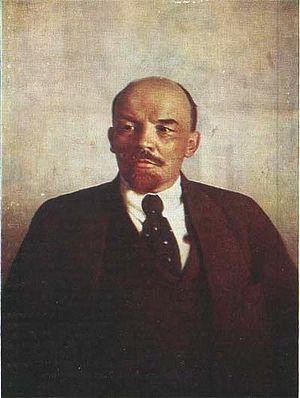
Vladimir Ilitch Oulianov, dit Lénine, né à Simbirsk le 10 avril 1870 et mort à Vichnie Gorki le 21 janvier 1924, est un révolutionnaire communiste, théoricien politique et homme d'État russe.